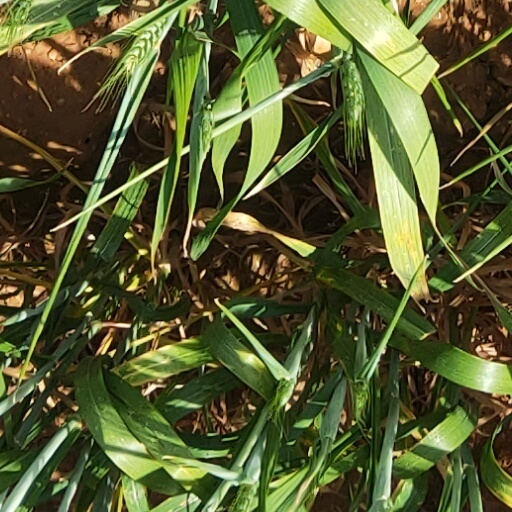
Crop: wheat